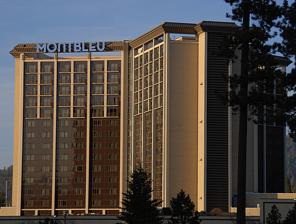
Building: Bally's Lake Tahoe
Country: United States of America
Year built: 1978
Hotel and casino located in Stateline, Nevada Bally's Lake Tahoe The property in 2008, known then as MontBleu Location Stateline , Nevada , U.S. Address 55 U.S. Route 50 Opening date 1978 ; 47 years ago ( 1978 ) No. of rooms 438 Total gaming space 48,456 sq ft (4,501.7 m 2 ) Permanent shows Bally's Showroom Convention Center Signature attractions Opal Nightclub Blu Nightclub Onsen Spa Puzzle Room Tahoe Axe & Darts Notable restaurants Café Del Soul HQ Center Bar Ciera Steak + Chophouse Parlays Coffee & Quick Bites Owner Edgewood Companies Operating license holder Bally's Corporation Architect Daniel, Mann, Johnson & Mendenhall (1978), Worth Group (renovations) Previous names Park Tahoe (1978–1979) Caesars Tahoe Palace (1979) Caesars Tahoe (1979–2006) MontBleu (2006-2021) Renovated in 1979, 2006, 2015 Coordinates 38°57′41″N 119°56′19″W / 38.961469°N 119.938742°W / 38.961469; -119.938742 Website casinos .ballys .com /lake-tahoe Bally's Lake Tahoe (formerly Park Tahoe , Caesars Tahoe , and MontBleu Resort Casino ) is a casino hotel in Stateline, Nevada . It is owned by Edgewood Companies and operated by Bally's Corporation . The property includes a 48,456 sq ft (4,501.7 m 2 ) casino and a 438-room hotel on a 21-acre (8.5 ha) site. It is the home to the Ciera Steak + Chophouse. The entire property underwent a $25-million remodel in 2015, with all guest rooms, the casino, 1,200-seat showroom, and exterior being upgraded. History Park Tahoe (1978–1979) The casino first opened in 1978 as the Park Tahoe, built by Park Cattle Co. The building was designed by Daniel, Mann, Johnson & Mendenhall and constructed by Del E. Webb Corporation . Caesars World took over the next year under a 25-year lease, with options to extend it another 50 years. Caesars Tahoe (1979–2006) Caesars Tahoe logo (1979–2006) Caesars agreed to spend $40 million to complete construction of the hotel portion of the property, which was renamed as Caesars Tahoe Palace and later simply Caesars Tahoe. In line with the Caesars name, the property was remodeled with a Roman theme. Caesars Tahoe was known for its top entertainment offerings, and over the years played host to many famous artists, including Dean Martin , Cher , Mac Davis , Jimmy Buffett , Glen Campbell , and Tony Bennett . In its later years, the Caesars showroom included appearances by comedians including George Carlin , Johnny Carson , Jerry Seinfeld , Gallagher , Rosie O'Donnell , and many other well-known headlining comedians. Celebrities such as Michael Jordan , Randy Quaid , Kenny Rogers and others would play games in the Caesars Tahoe casino . Caesars was also the host hotel and title sponsor of the American Century Championship golf tournament at nearby Edgewood Golf Course every July, until 2004. After Caesars sold the hotel in 2005, the title sponsorship and host switched to Harrah's/Harveys Casinos. Also, in its earlier years, Caesars Tahoe was home to title fights for championship boxing events. Caesars Entertainment sold the resort in June 2005 for $45 million to Columbia Sussex , owner of the nearby Horizon Casino . It was one of a series of sales made by Caesars to avoid antitrust issues with its planned acquisition by Harrah's Entertainment . MontBleu (2006–2021) MontBleu Lake Tahoe logo Columbia Sussex rebranded the property as MontBleu Resort Casino & Spa in May 2006. After the bankruptcy of Columbia's gaming businesses, MontBleu became part of the reorganized Tropicana Entertainment in March 2010. MontBleu and the Horizon appeared as the Nomad Hotel, during the Caesars-to-MontBleu transition, in the 2007 film Smokin' Aces . In 2018, Tropicana Entertainment, including the MontBleu, was acquired by Eldorado Resorts. Bally's Lake Tahoe (2021–present) In 2020, Eldorado acquired Caesars Entertainment (the former Harrah's) and changed its own name to Caesars Entertainment. This merger necessitated the sale of one of the companies' properties in Stateline to gain approval from FTC antitrust regulators. To satisfy this requirement, the company sold the operations of the MontBleu to Bally's Corporation for $15 million. The property was rebranded as Bally's Lake Tahoe in November 2021. References